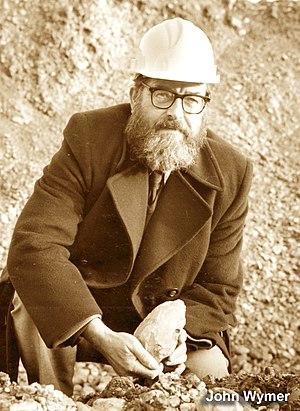
John James Wymer est un préhistorien et paléoanthropologue britannique, qui fut l'un des principaux experts du Paléolithique inférieur et moyen en Grande-Bretagne. Il a apporté des contributions majeures à la connaissance du Paléolithique ancien dans son pays.